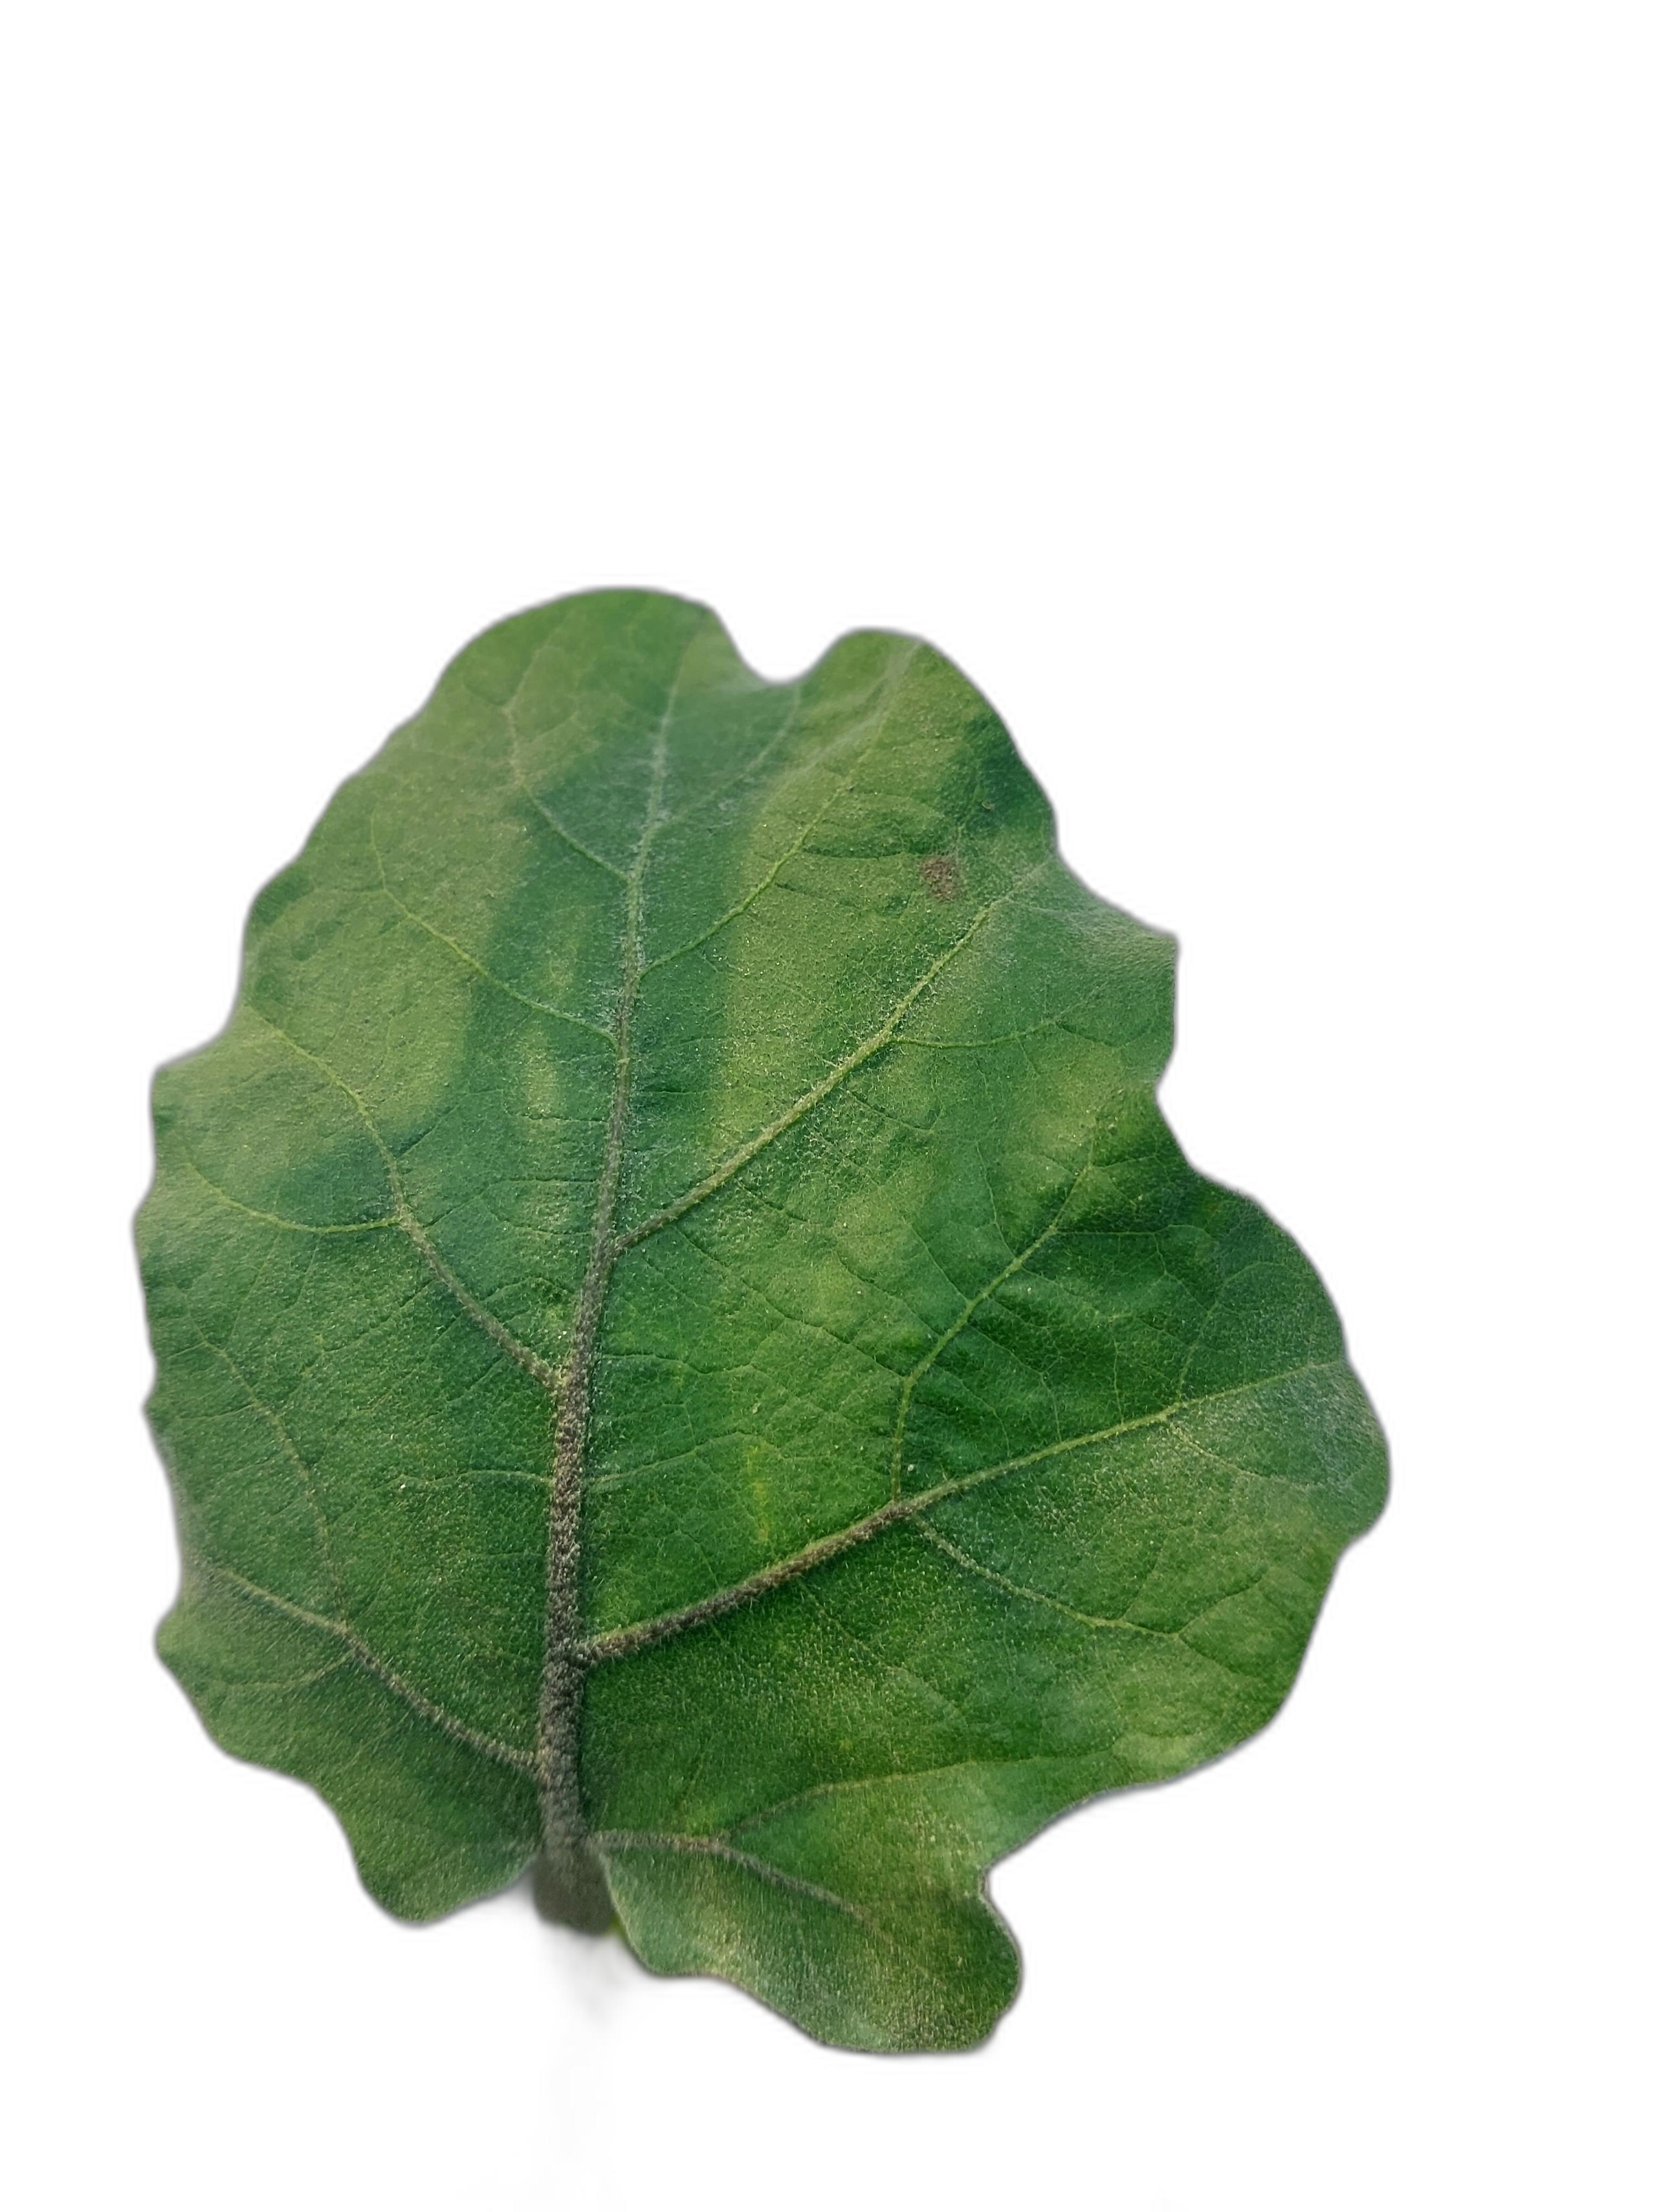
Label: Healthy Leaf